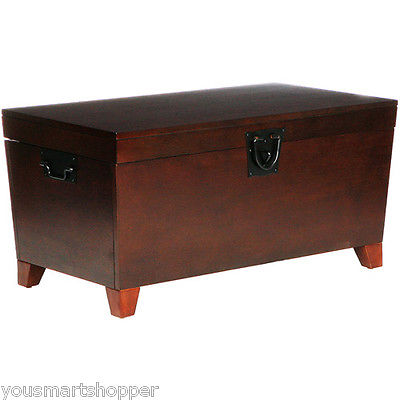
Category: table